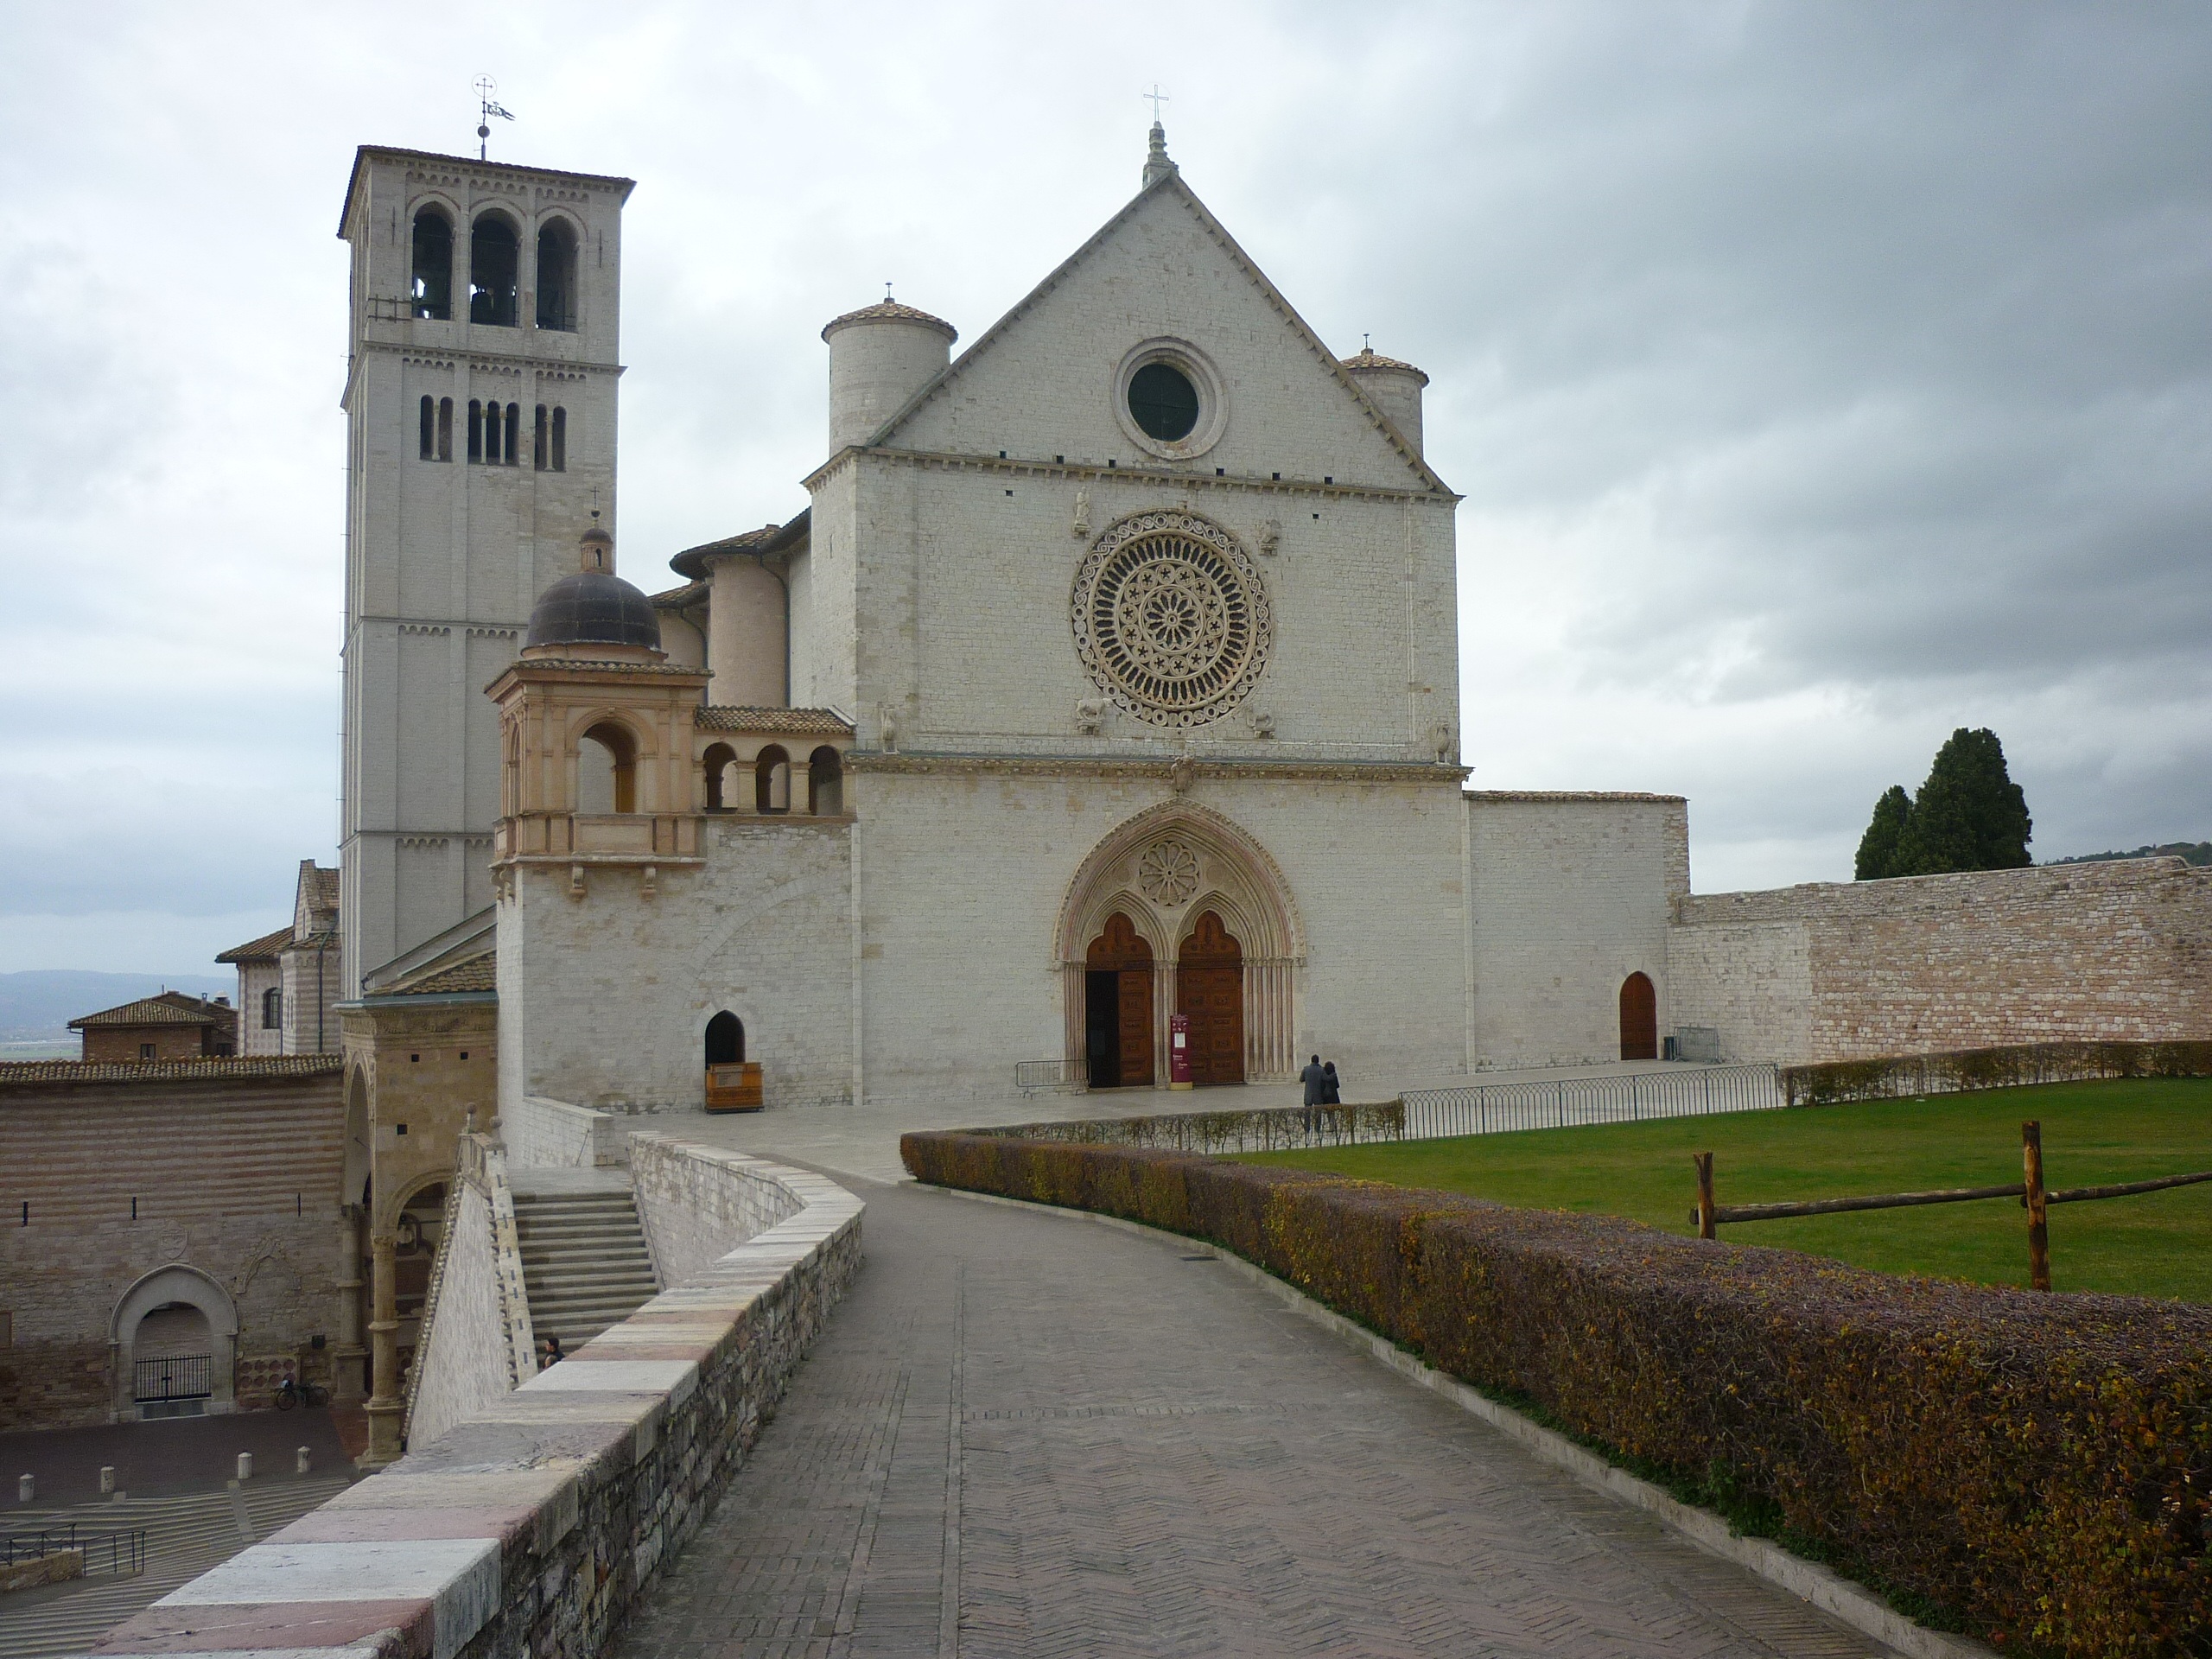
building, church, chapel, place of worship, monastery, basilica, umbria, assisi, st francis of assisi, spanish missions in california